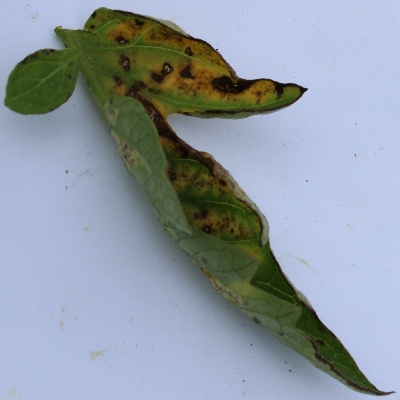
Crop: Tomato
Condition: leaf curl